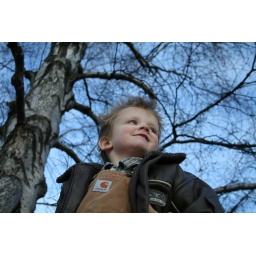
Mattie sitting high in a tree with some helping hands.